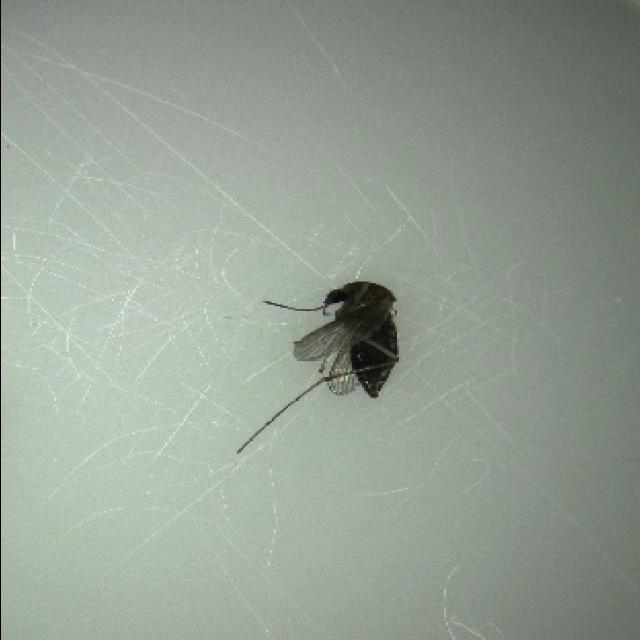
Species: culex_tritaeniorhynchus